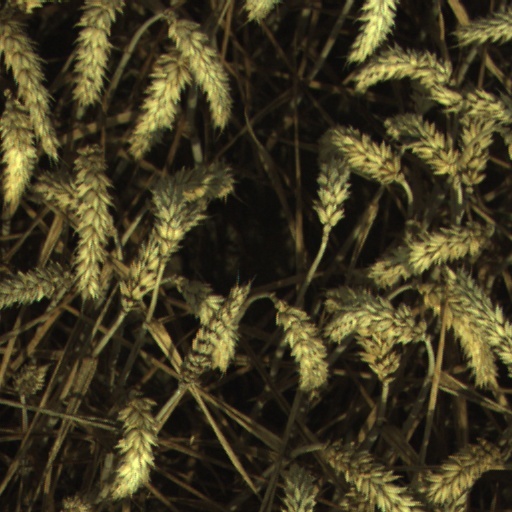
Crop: wheat